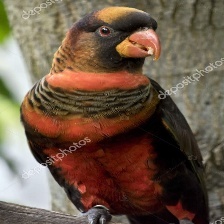
Species: DUSKY LORY
Scientific name: PSEUDEOS FUSCATA
ImageNet parent category: lorikeet